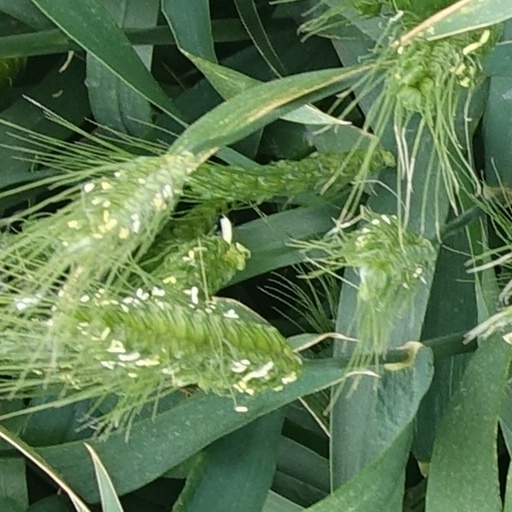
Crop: wheat